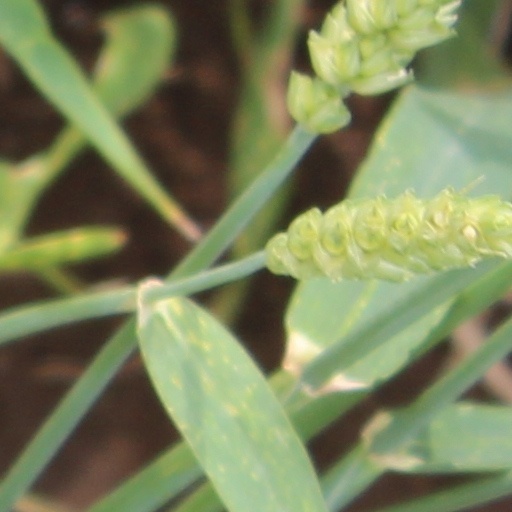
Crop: wheat